Protektorfjellet

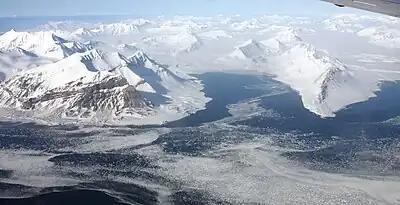
Protektorfjellet to the left, west of the bayTrygghamna.

Protektorfjellet is a mountain in Oscar II Land at Spitsbergen, Svalbard. It has a height of 847 meter, and is located west of the bay Trygghamna at the northern side of Isfjorden.